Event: Nepal Earthquake
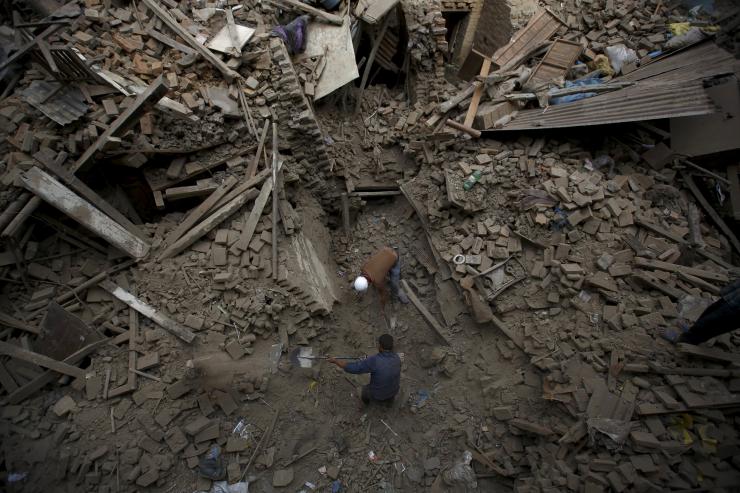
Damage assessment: damage